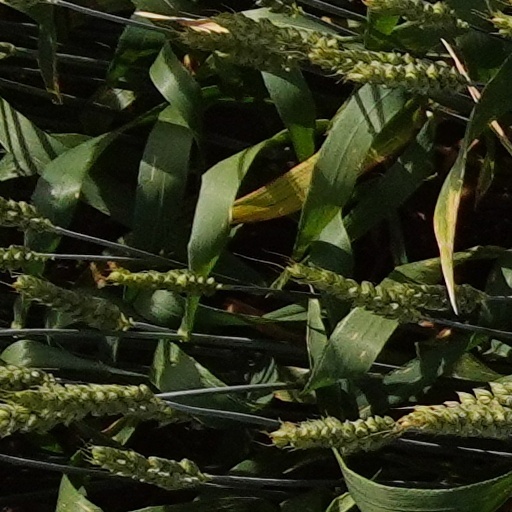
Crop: wheat